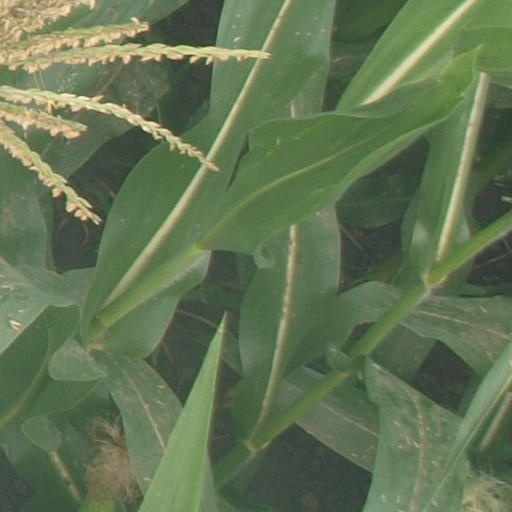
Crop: maize; corn